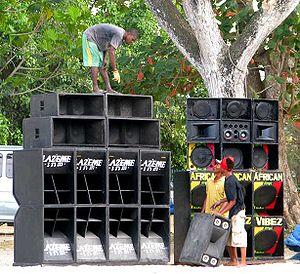
Au sens strict, le terme « sound system » désigne le matériel de sonorisation utilisé lors d'une fête ou d'un concert.